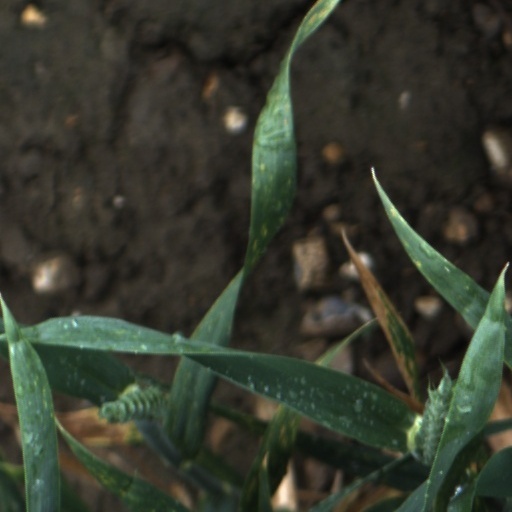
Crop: wheat